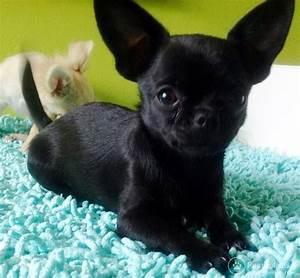
dog